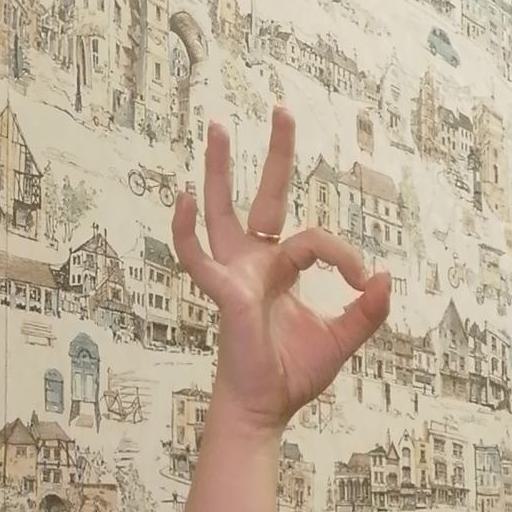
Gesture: ok